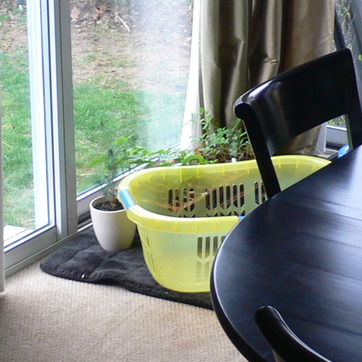
Material: plastic